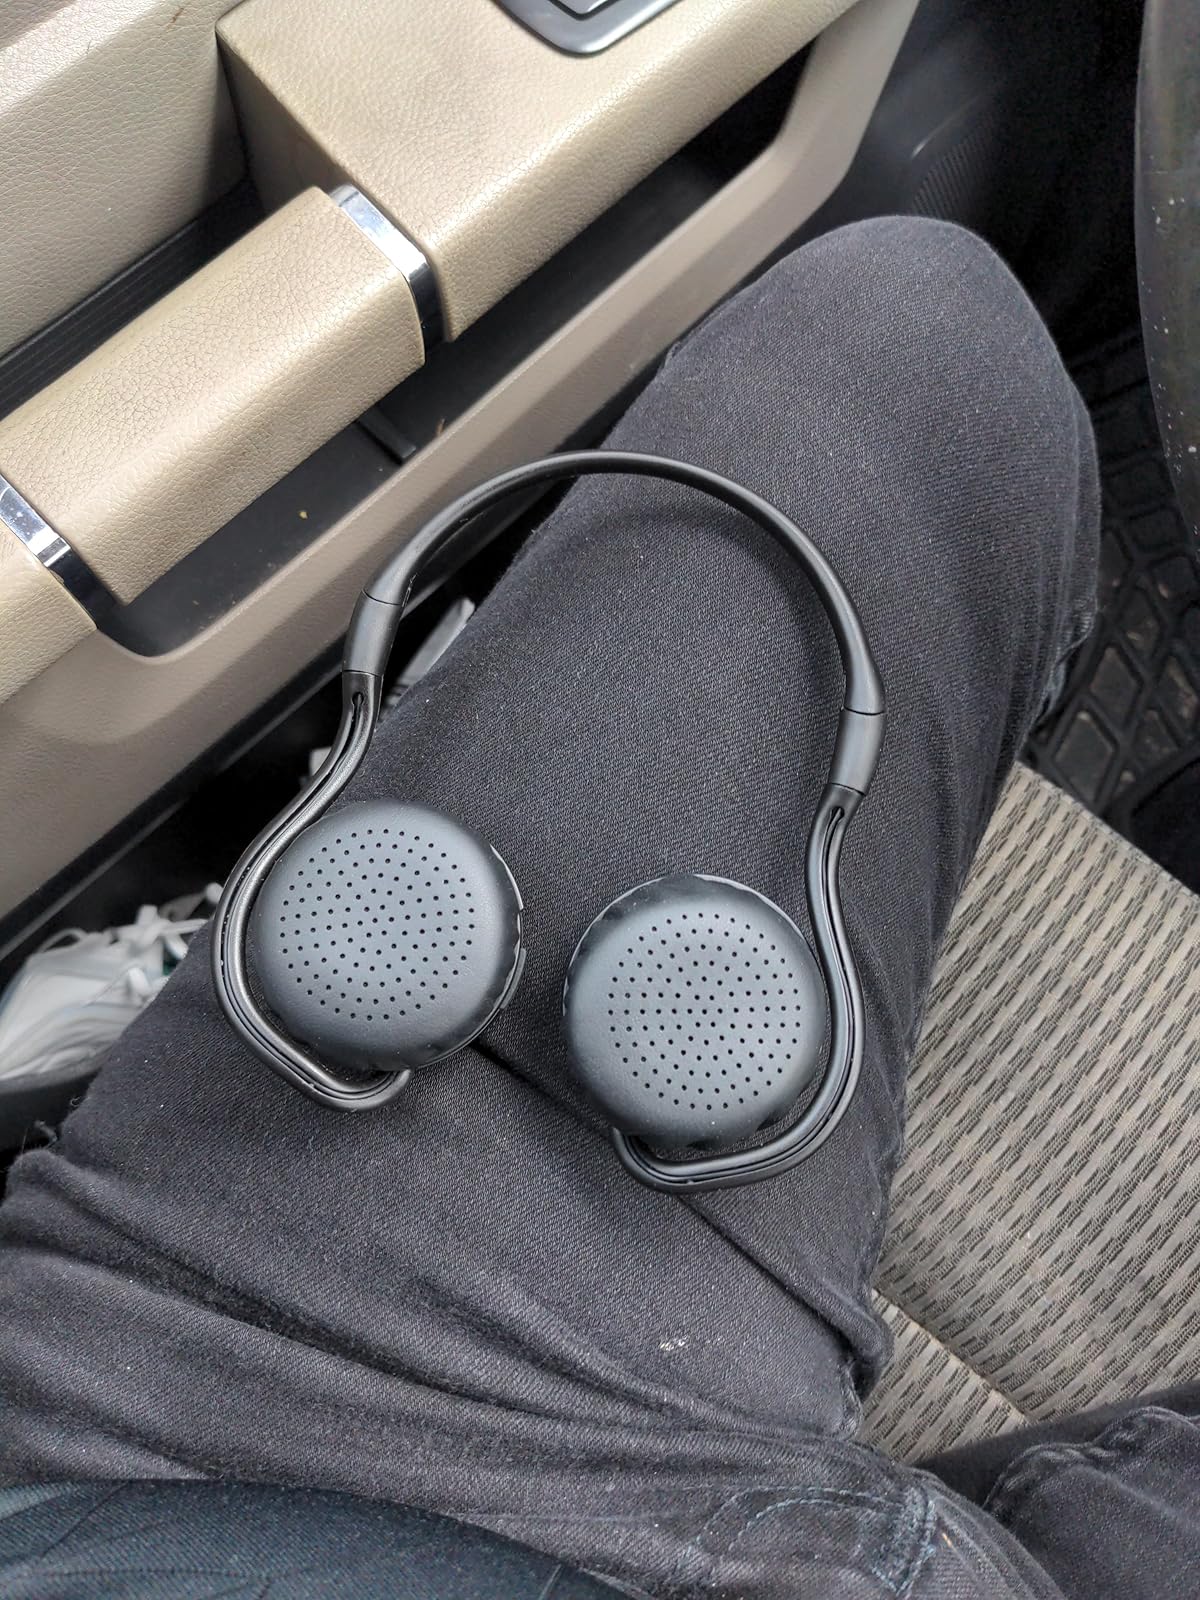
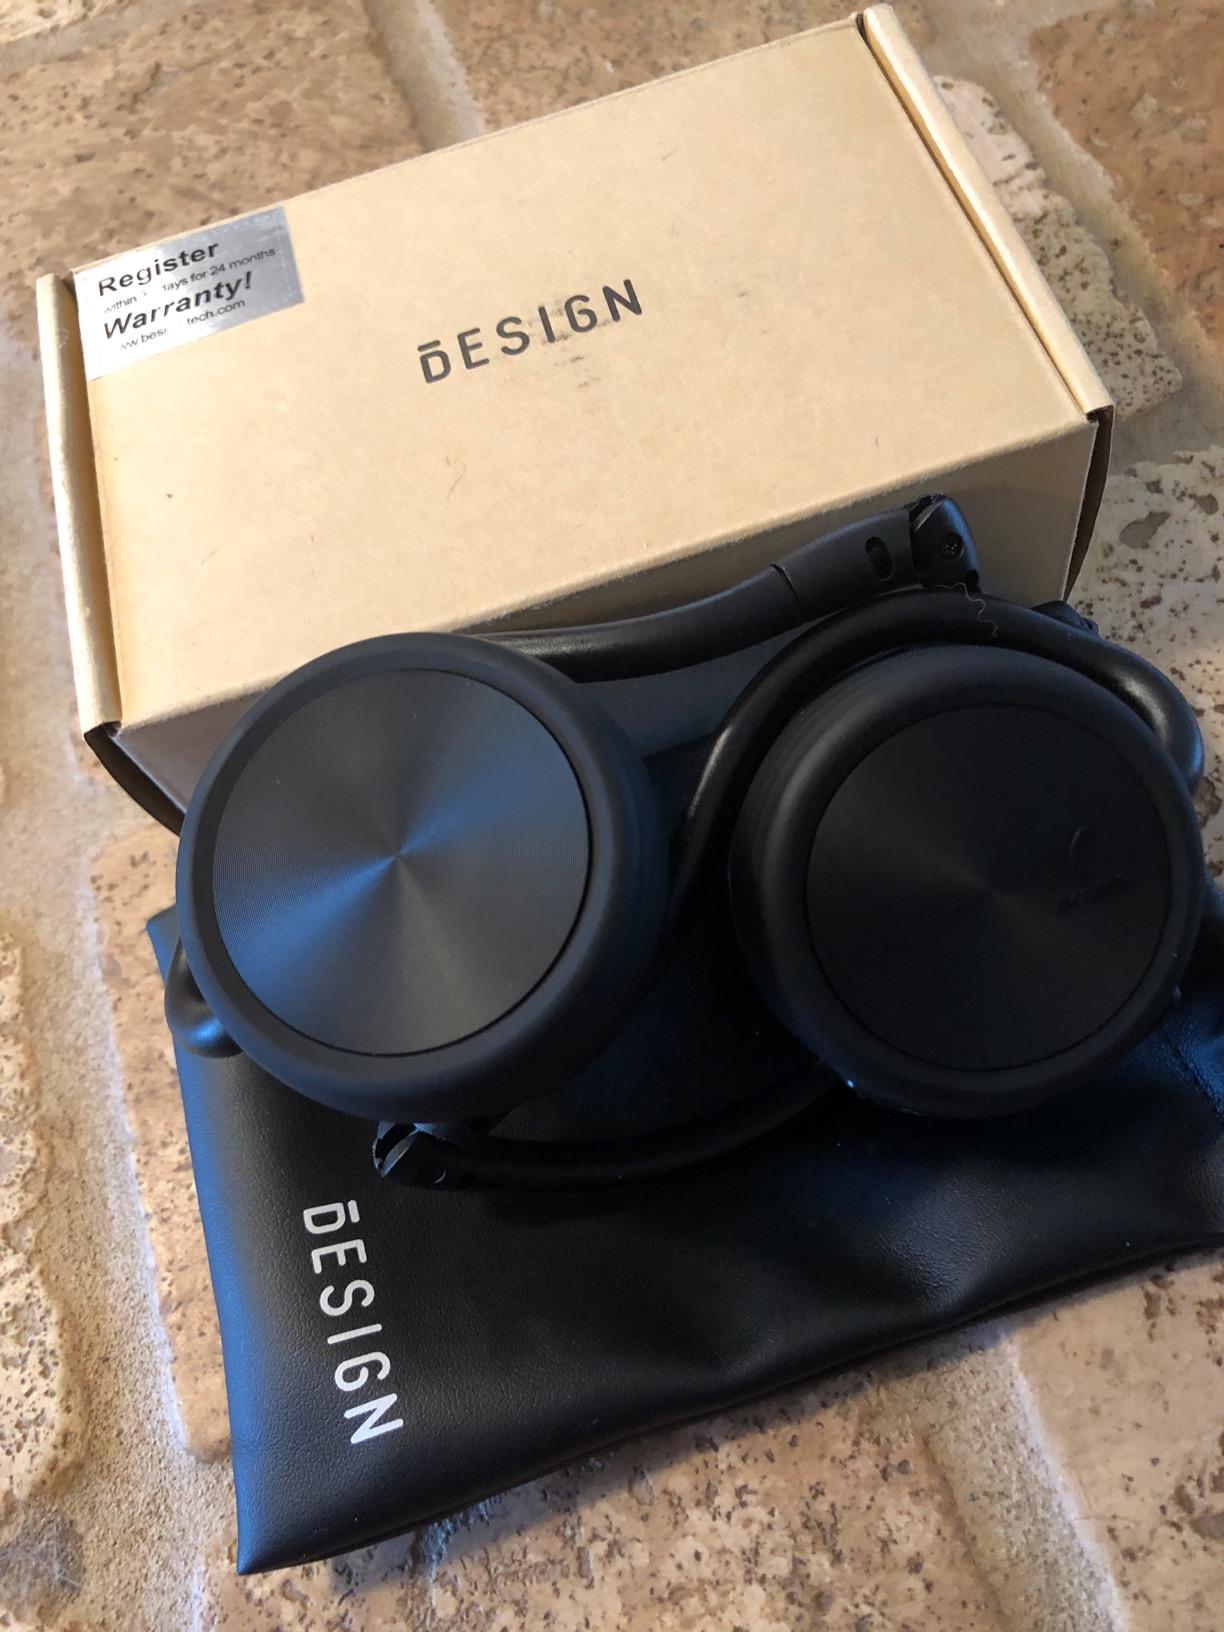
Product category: headphones
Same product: yes